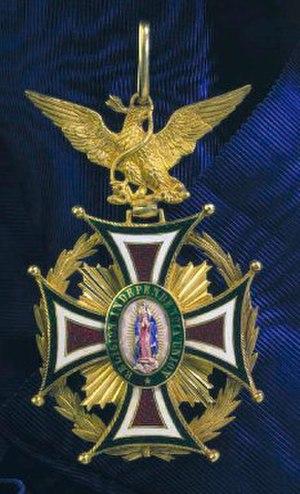
L'ordre de Notre-Dame de Guadalupe est un ordre de chevalerie impériale mexicaine.
Théophile-Théodore-Joseph-Antoine Wahis est né en Flandre Occidentale et plus précisément à Ménin, le 27 avril 1844 de l'union de Théophile Wahis père et Clotilde Delrue. Il décède à Schaerbeek le 26 janvier 1921 à l'âge de 76 ans. Il est principalement connu pour avoir été un militaire et un haut fonctionnaire de l'État Central Belge au Congo. Il occupait la fonction de gouverneur général de l'État libre du Congo de 1892 à 1908 mais aussi du Congo Belge de 1908 à 1912. Il fut décoré au cours de sa carrière et notamment anobli comme baron en 1901 pour les services rendus à la couronne.
Il existe trois ordres impériaux mexicains, créés pour récompenser les chefs d'État et les personnalités pendant les deux périodes de l'Empire mexicain - l'Ordre impérial de Notre-Dame de Guadalupe, l'Ordre impérial de l'aigle mexicain et l'Ordre impérial de Saint-Charles.